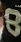
Number: 8